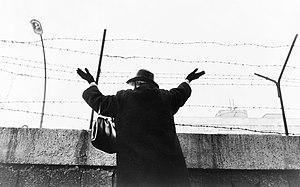
Après plus de trois heures d'attente, une femme sur le mur de Berlin fait signe à sa famille et ses amis restés à l'Est, 1961. Español: Una mujer, sobre el muro de Berlín, saluda sus familiares en Berlín-Este, 1961.
Le mur de Berlin, « mur de la honte » pour les Allemands de l'Ouest et officiellement appelé par le gouvernement est-allemand « mur de protection antifasciste », est érigé en plein Berlin dans la nuit du 12 au 13 août 1961 par la République démocratique allemande, qui tente ainsi de mettre fin à l'exode croissant de ses habitants vers la République fédérale d'Allemagne.
Daniel Budnik dit Dan Budnik est un photographe et photojournaliste américain, membre de Magnum Photos, ayant documenté les changements sociaux, politiques et culturels dans le monde depuis la fin des années 1950 et travaillé pour de nombreux magazines et entre autres Life, « Sports Illustrated » et « Vogue. »